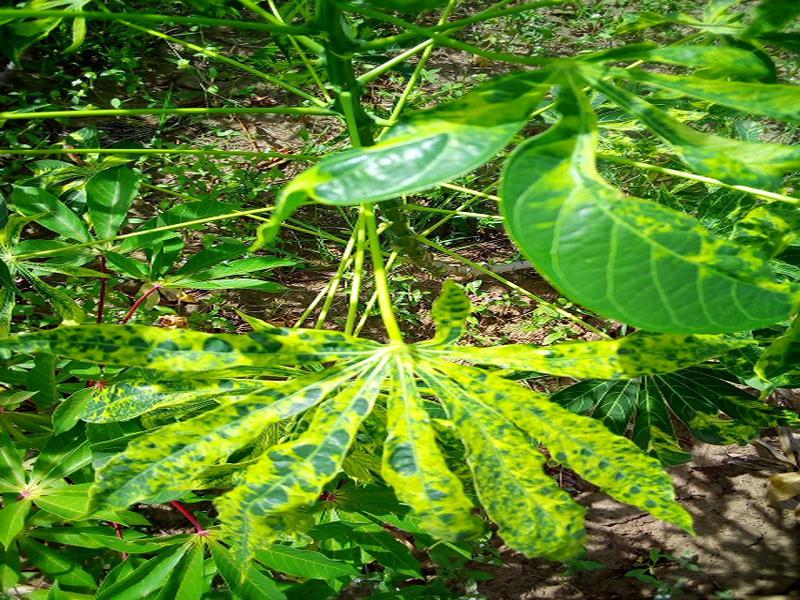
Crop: cassava
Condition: mosaic_disease